Val sans retour

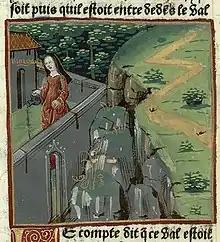
Morgan the fairy (Morgain la fée) enchanting the Val in "Lancelot en prose" (c. 1494)

In the Lancelot-Grail, a compilation of Arthurian texts from the thirteenth century, the Val sans retour is created by Morgan after a brief love affair with the knight Guiomar (also known as Guyamor, Guyomard, and other variants). Guiomar is convinced by his aunt, Queen Guinevere, to end the affair, provoking a deep hatred from Morgan towards the queen and the Knights of the Round Table. This prompts Morgan to leave Arthur’s court and seek out Merlin to learn magic. With her new knowledge of magic, Morgan creates the Val sans retour in the enchanted forest of Brocéliande. She casts a spell that traps any unfaithful lovers (whom she calls "false lovers") in the Val forever.